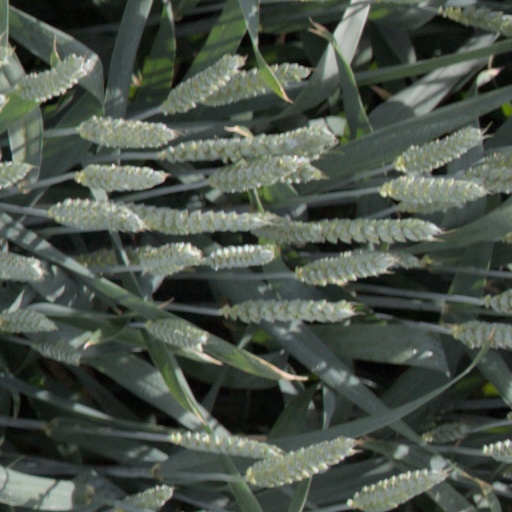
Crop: wheat